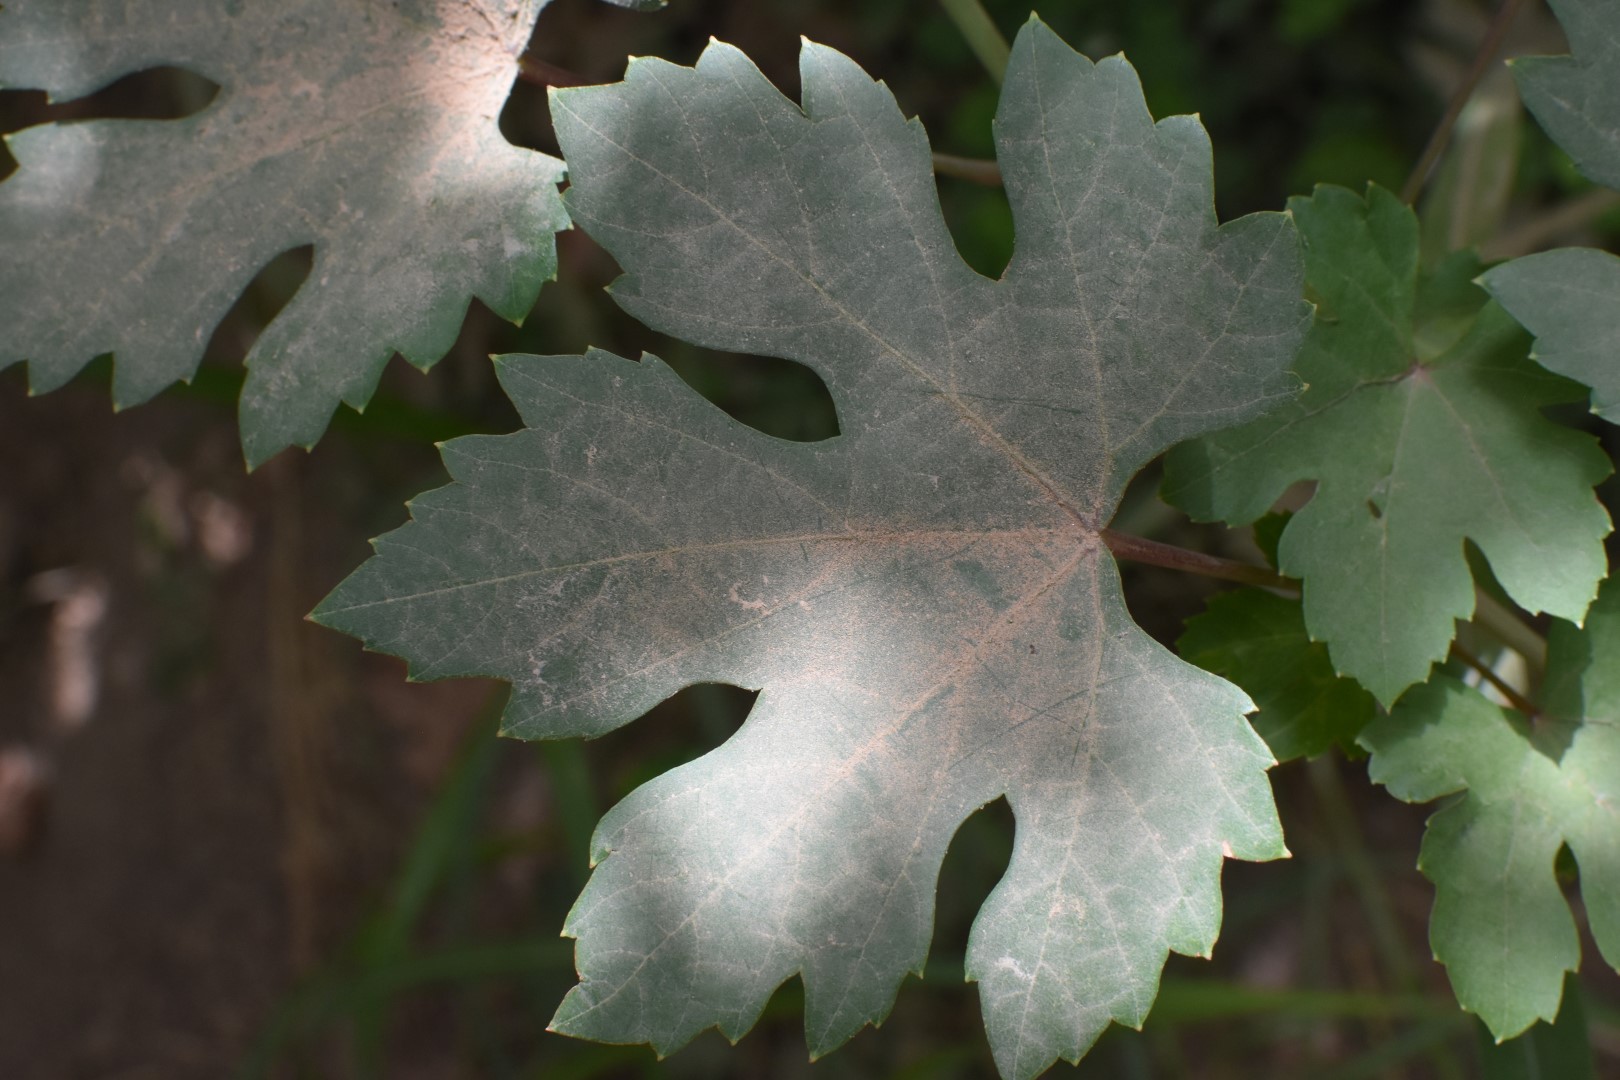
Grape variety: Riasi